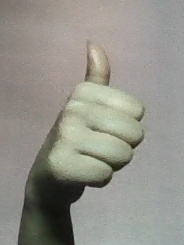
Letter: aleff